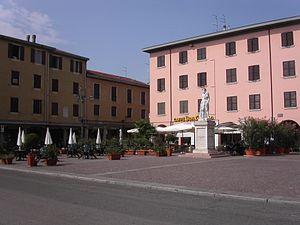
Don Camillo en Russie est un film italo-franco-allemand sorti en 1965, réalisé par Luigi Comencini. Il fait suite au film Don Camillo Monseigneur.